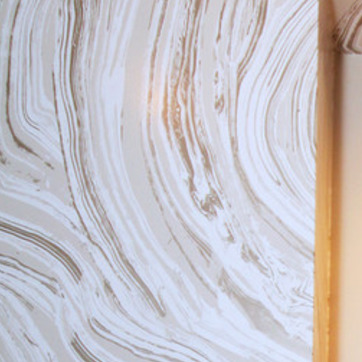
Material: wallpaper